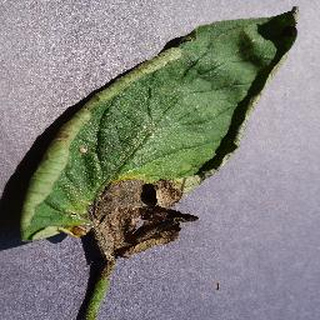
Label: tomato_late_blight